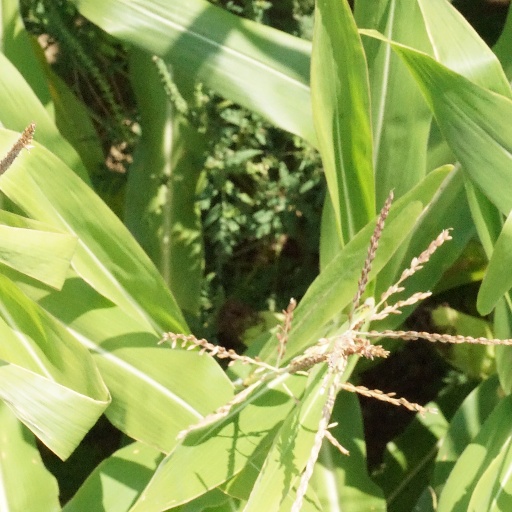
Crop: maize; corn